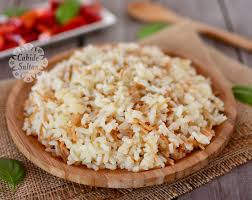
Yemek: pirinc_pilavi